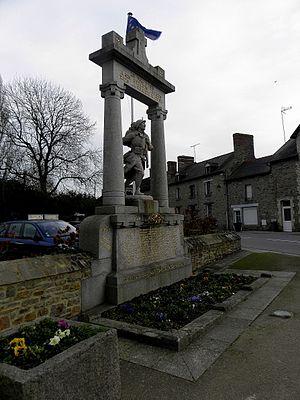
Monument aux morts du Val-d'Izé (35).
Val-d'Izé est une commune française située dans le département d'Ille-et-Vilaine en région Bretagne, peuplée de 2 590 habitants.